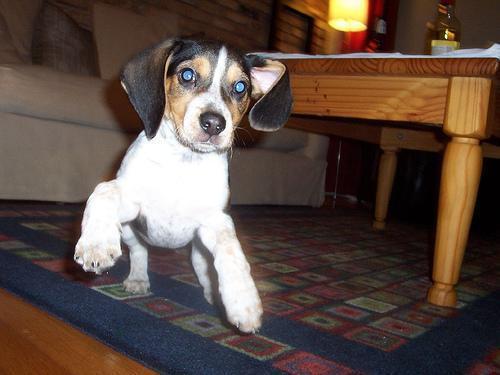
beagle